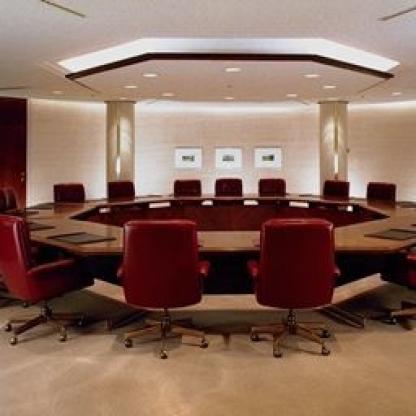
Scene: Indoor